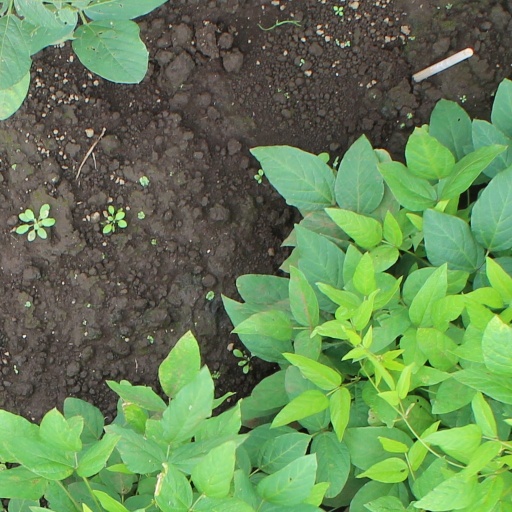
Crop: soybean